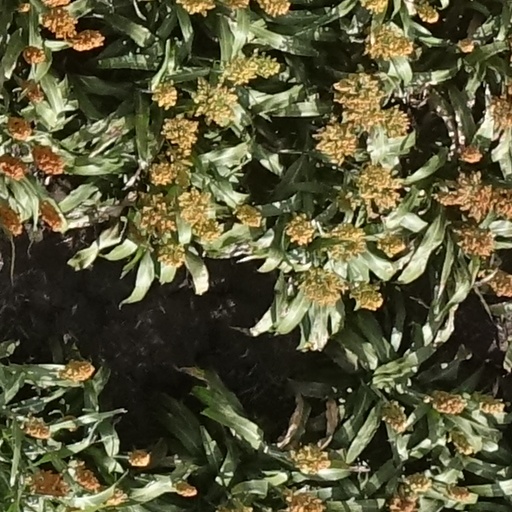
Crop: sorghum